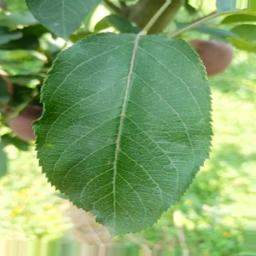
Label: Healthy